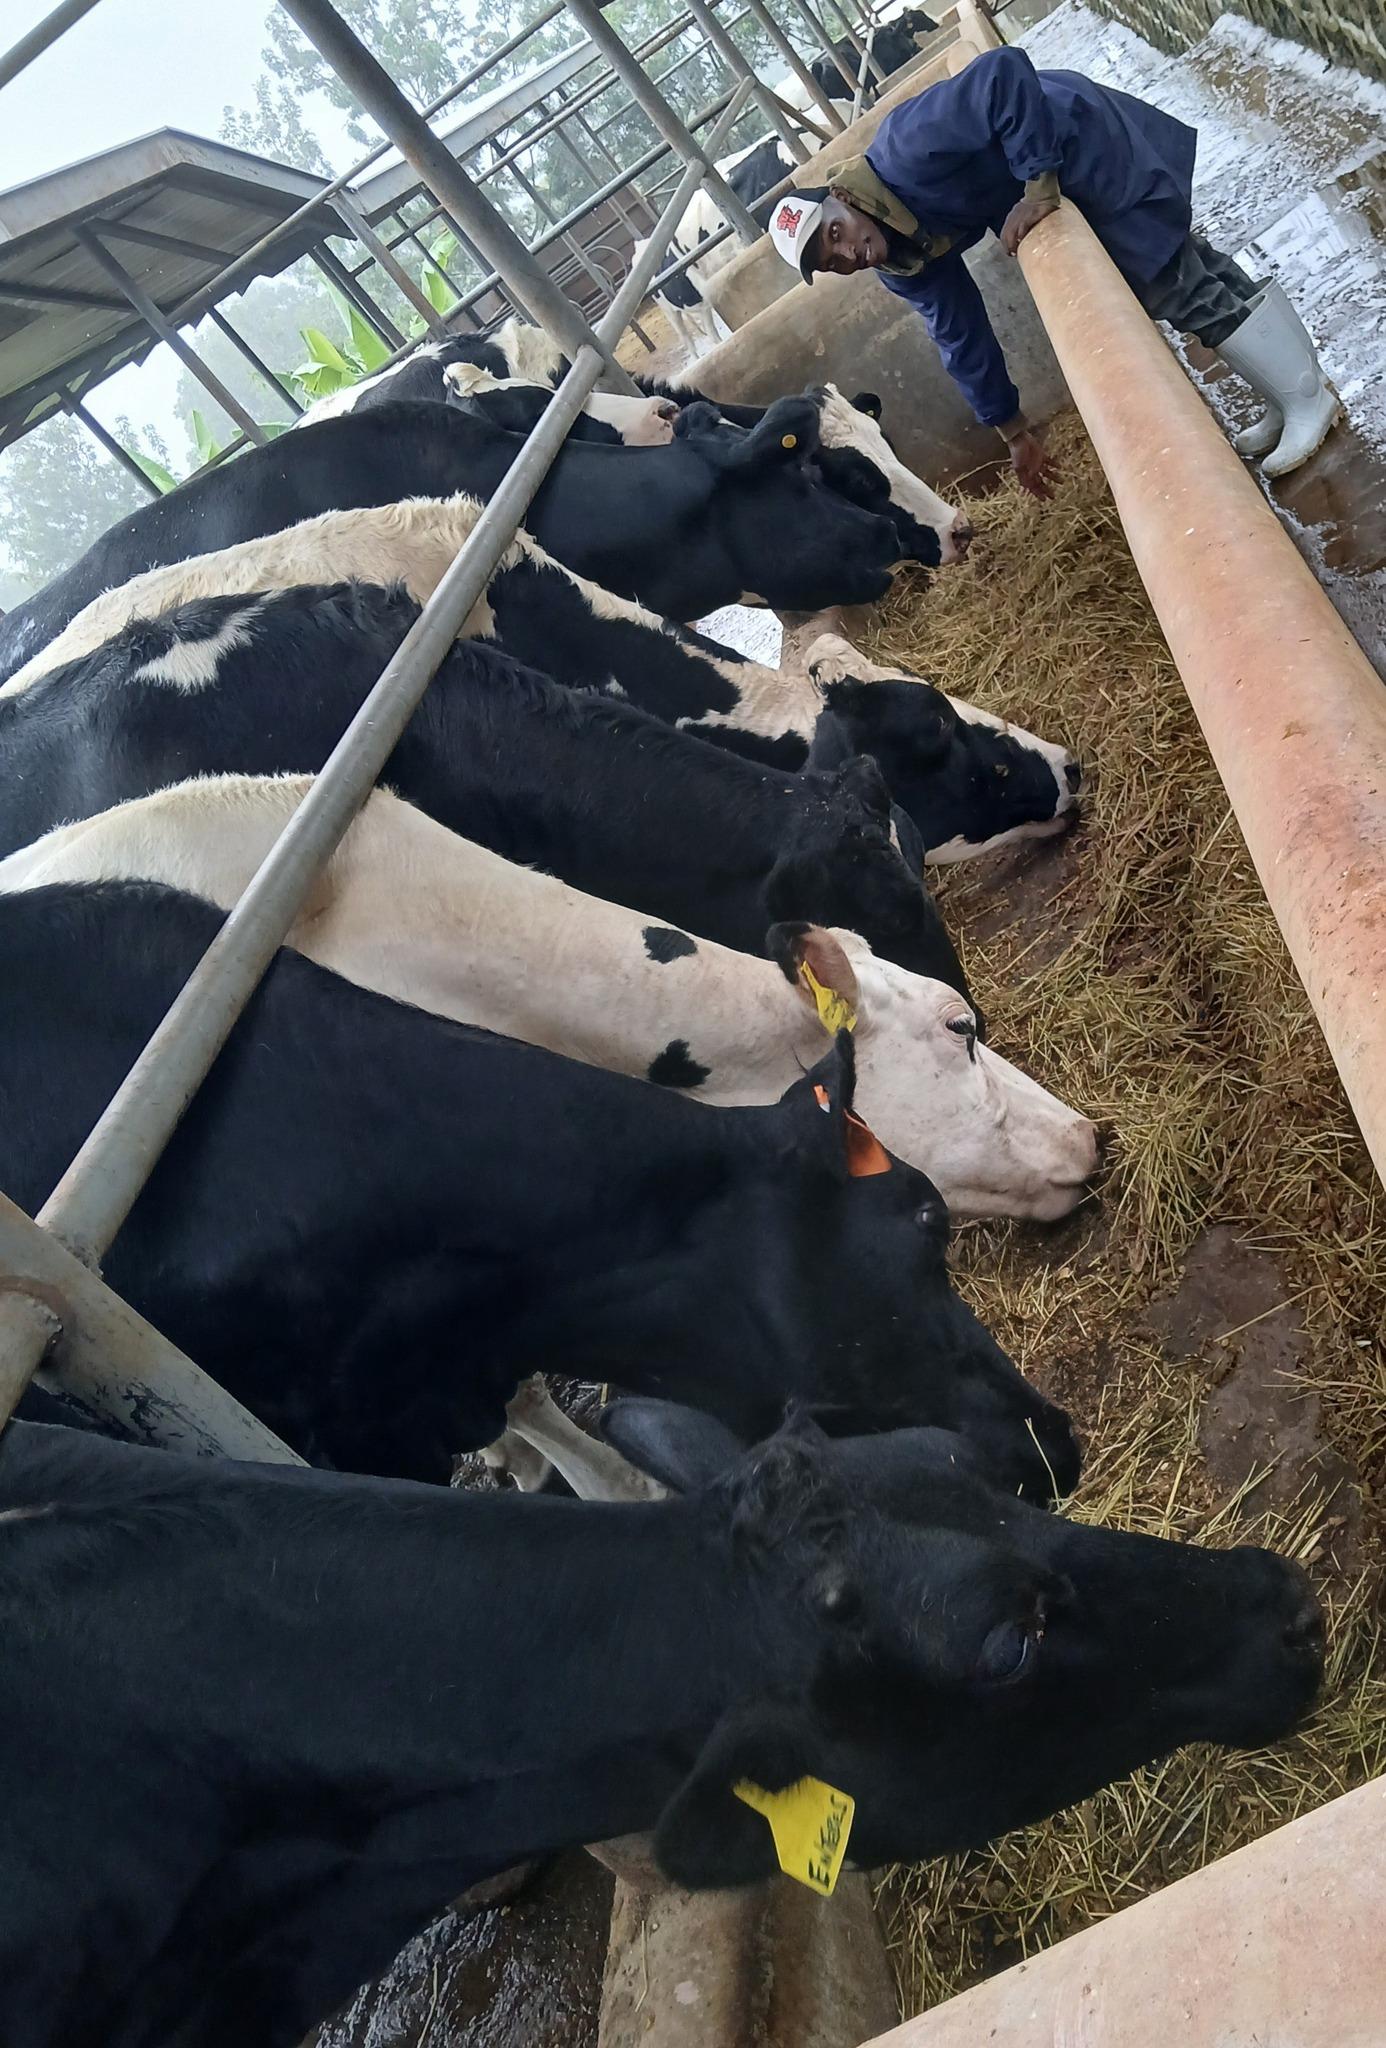
Hawa ni ng'ombe wa aina tofauti tofauti. Wanatumiwa kupata maziwa na lishe bora. Vilevile twaweza kuona mkulima wao akiwapea lishe ambayo wanakula wakiwa wamefurahi sana.